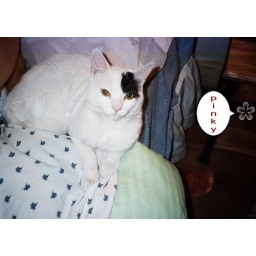
he likes to sleep there on the bed at the top near the pillow